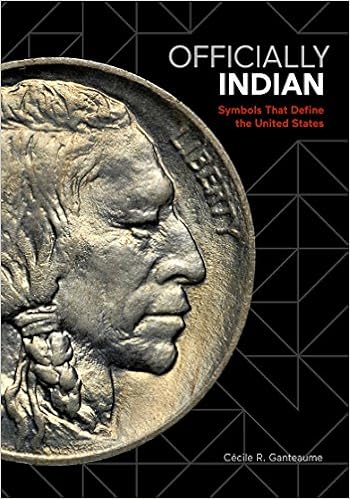
Officially Indian: Symbols that Define the United States
Category: Books
Review " Officially Indian provides unique and seminal images from tribal folk and regional and national societies. Writing is engaging and informative herein. Stories and historical context behind images found on circulated coins, postal stamps, war airplanes, and so much more make this volume captivating for the layman, and provides sources for further inquiry for the aspiring and continuing scholar."— Art Library Society of North America "Ganteaume’s book is a needed and helpful text that can begin to push these dialogues into our classrooms in a more complete, historical, and entangled fashion."— Panorama " Officially Indian moves well beyond the overly simplistic narrative that has dominated Western-oriented academics’ telling of American Indian history."— Tribal College Journal " Officially Indian helps us understand how the abstraction of a culture through the white gaze becomes a tool of intellectual genocide across the centuries." — Global Histories "Beautifully illustrated and produced . . . each image or symbol is accompanied by about two pages of explanatory and analytic text. Officially Indian is a fascinating delight."—Steven Conn, The Public Historian About the Author Paul Chaat Smith is associate curator at the Smithsonian’s National Museum of the American Indian. He is the coauthor, with Robert Warrior, of Like a Hurricane: The Indian Movement from Alcatraz to Wounded Knee.
Features: From maps, monuments, and architectural features to stamps and currency, images of Native Americans have been used again and again on visual expressions of American national identity since before the country’s founding. In the first in-depth study of this extraordinary archive, Cécile R. Ganteaume argues that these representations are not empty symbols but reflect how official and semi-official government institutions—from the U.S. Army and the Department of the Treasury to the patriotic fraternal society Sons of Liberty—have attempted to define what the country stands for. Seen collectively and studied in detail, American Indian imagery on a wide range of emblems—almost invariably distorted and bearing little relation to the reality of Native American–U.S. government relations—sheds light on the United States’ evolving sense of itself as a democratic nation. | Generation after generation, Americans have needed to define anew their relationship with American Indians, whose lands they usurped and whom they long regarded as fundamentally different from themselves. Such images as a Plains Indian buffalo hunter on the 1898 four-cent stamp and Sequoyah’s likeness etched into glass doors at the Library of Congress in 2013 reveal how deeply rooted American Indians are in U.S. national identity. While the meanings embedded in these artifacts can be paradoxical, counterintuitive, and contradictory to their eras’ prevailing attitudes toward actual American Indians, Ganteaume shows how the imagery has been crucial to the ongoing national debate over what it means to be an American. | Officially Indian | is published in concert with the Americans exhibition, which opens October 26, 2017, at the National Museum of the American Indian in Washington, D.C. American Indians represent less than 1 percent of the U.S. population, yet names and images of Indians are everywhere: military weapons, songs, town names, advertising, and that holiday in November. | Americans | invites visitors to take a closer look, and to ask why. Featuring nearly 350 objects and images, from a Tomahawk missile to baking powder cans, | Americans | examines the staying power of four stories (Thanksgiving, Pocahontas, the Trail of Tears, and the Battle of Little Bighorn) that are woven into the fabric of both American history and contemporary life. By highlighting what has been remembered, contested, cherished, and denied about these stories, and why they continue to resonate, this exhibition shows that Americans have always been fascinated, conflicted, and profoundly shaped by their relationship to American Indians.